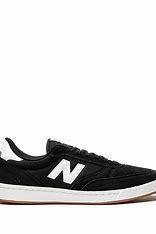
Brand: New
Model: Balance New Balance Numeric 440